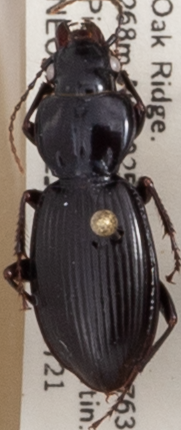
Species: Cyclotrachelus fucatus
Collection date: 2021-07-21
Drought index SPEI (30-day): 0.39
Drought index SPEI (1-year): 0.17
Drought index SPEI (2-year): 1.526